Imperial Trans-Antarctic Expedition

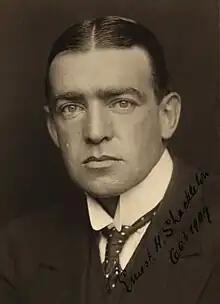
Ernest Shackleton, leader of the Imperial Trans-Antarctic Expedition

According to legend, Shackleton posted an advertisement in a London paper, stating: ""Men wanted for hazardous journey. Low wages, bitter cold, long hours of complete darkness. Safe return doubtful. Honour and recognition in event of success"." Searches for the original advertisement have proved unsuccessful, and the story is generally regarded as apocryphal. Shackleton received more than 5,000 applications for places on the expedition, including a letter from "three sporty girls" who suggested that if their feminine garb was inconvenient they would "just love to don masculine attire."